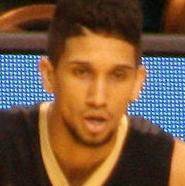
Age: 20